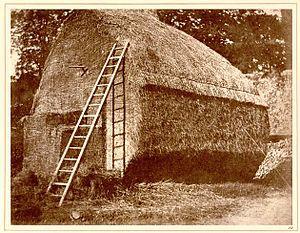
"The Pencil of Nature de William Henry Fox Talbot, est un livre de photographies inachevé publié en six tranches entre juin 1844 et avril 1846, est le ""premier livre illustré photographiquement à être publié dans le commerce"" ou ""le premier livre publié dans le commerce illustré de photographies"".
Une meule en agriculture désigne un amas de foin, de paille ou de céréales avant battage dressé en extérieur de telle façon qu'il puisse résister aux intempéries. Cette méthode était très utilisée avant son quasi-abandon au profit du stockage en balles avec la mécanisation de l'agriculture.